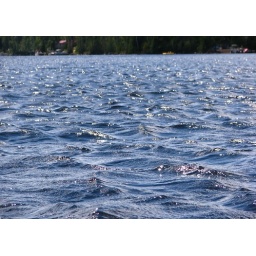
Rolling waves coloured by the bright blue sky above.